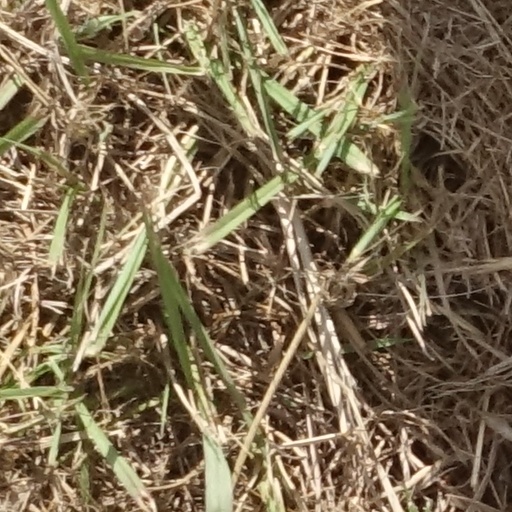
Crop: sorghum